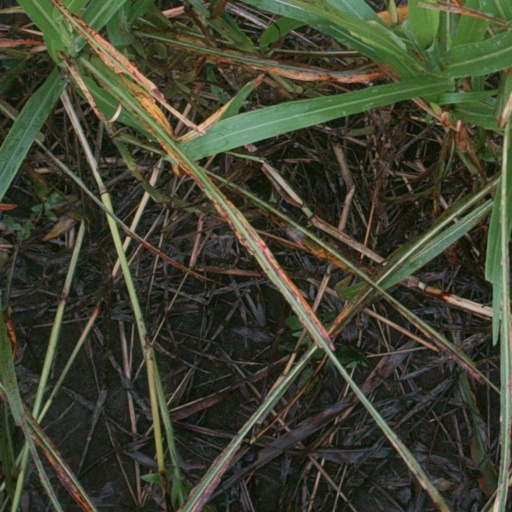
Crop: sorghum